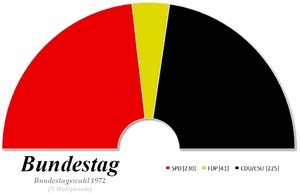
Le Bundestag [bundɛstaɡ] est l’assemblée parlementaire de la République fédérale d'Allemagne assurant la représentation du peuple allemand dans son ensemble. Établi par la Loi fondamentale de 1949 comme successeur du Reichstag, il siège depuis 1999 à Berlin, et est présidé par le chrétien-démocrate Wolfgang Schäuble, en poste depuis le 24 octobre 2017. Il élit le chancelier fédéral, qui est le chef de gouvernement allemand. Il est élu lors des élections législatives fédérales allemandes.